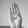
ASL letter: B